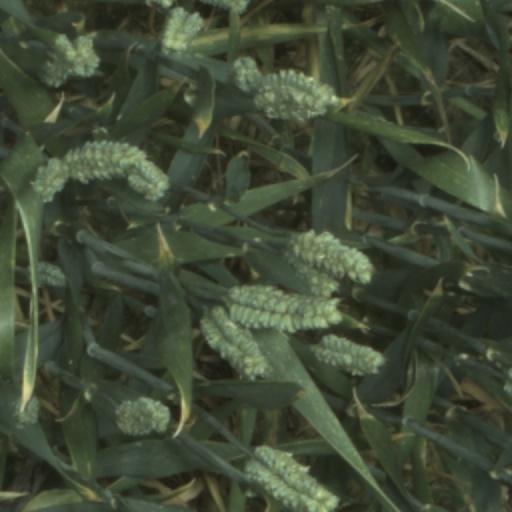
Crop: wheat